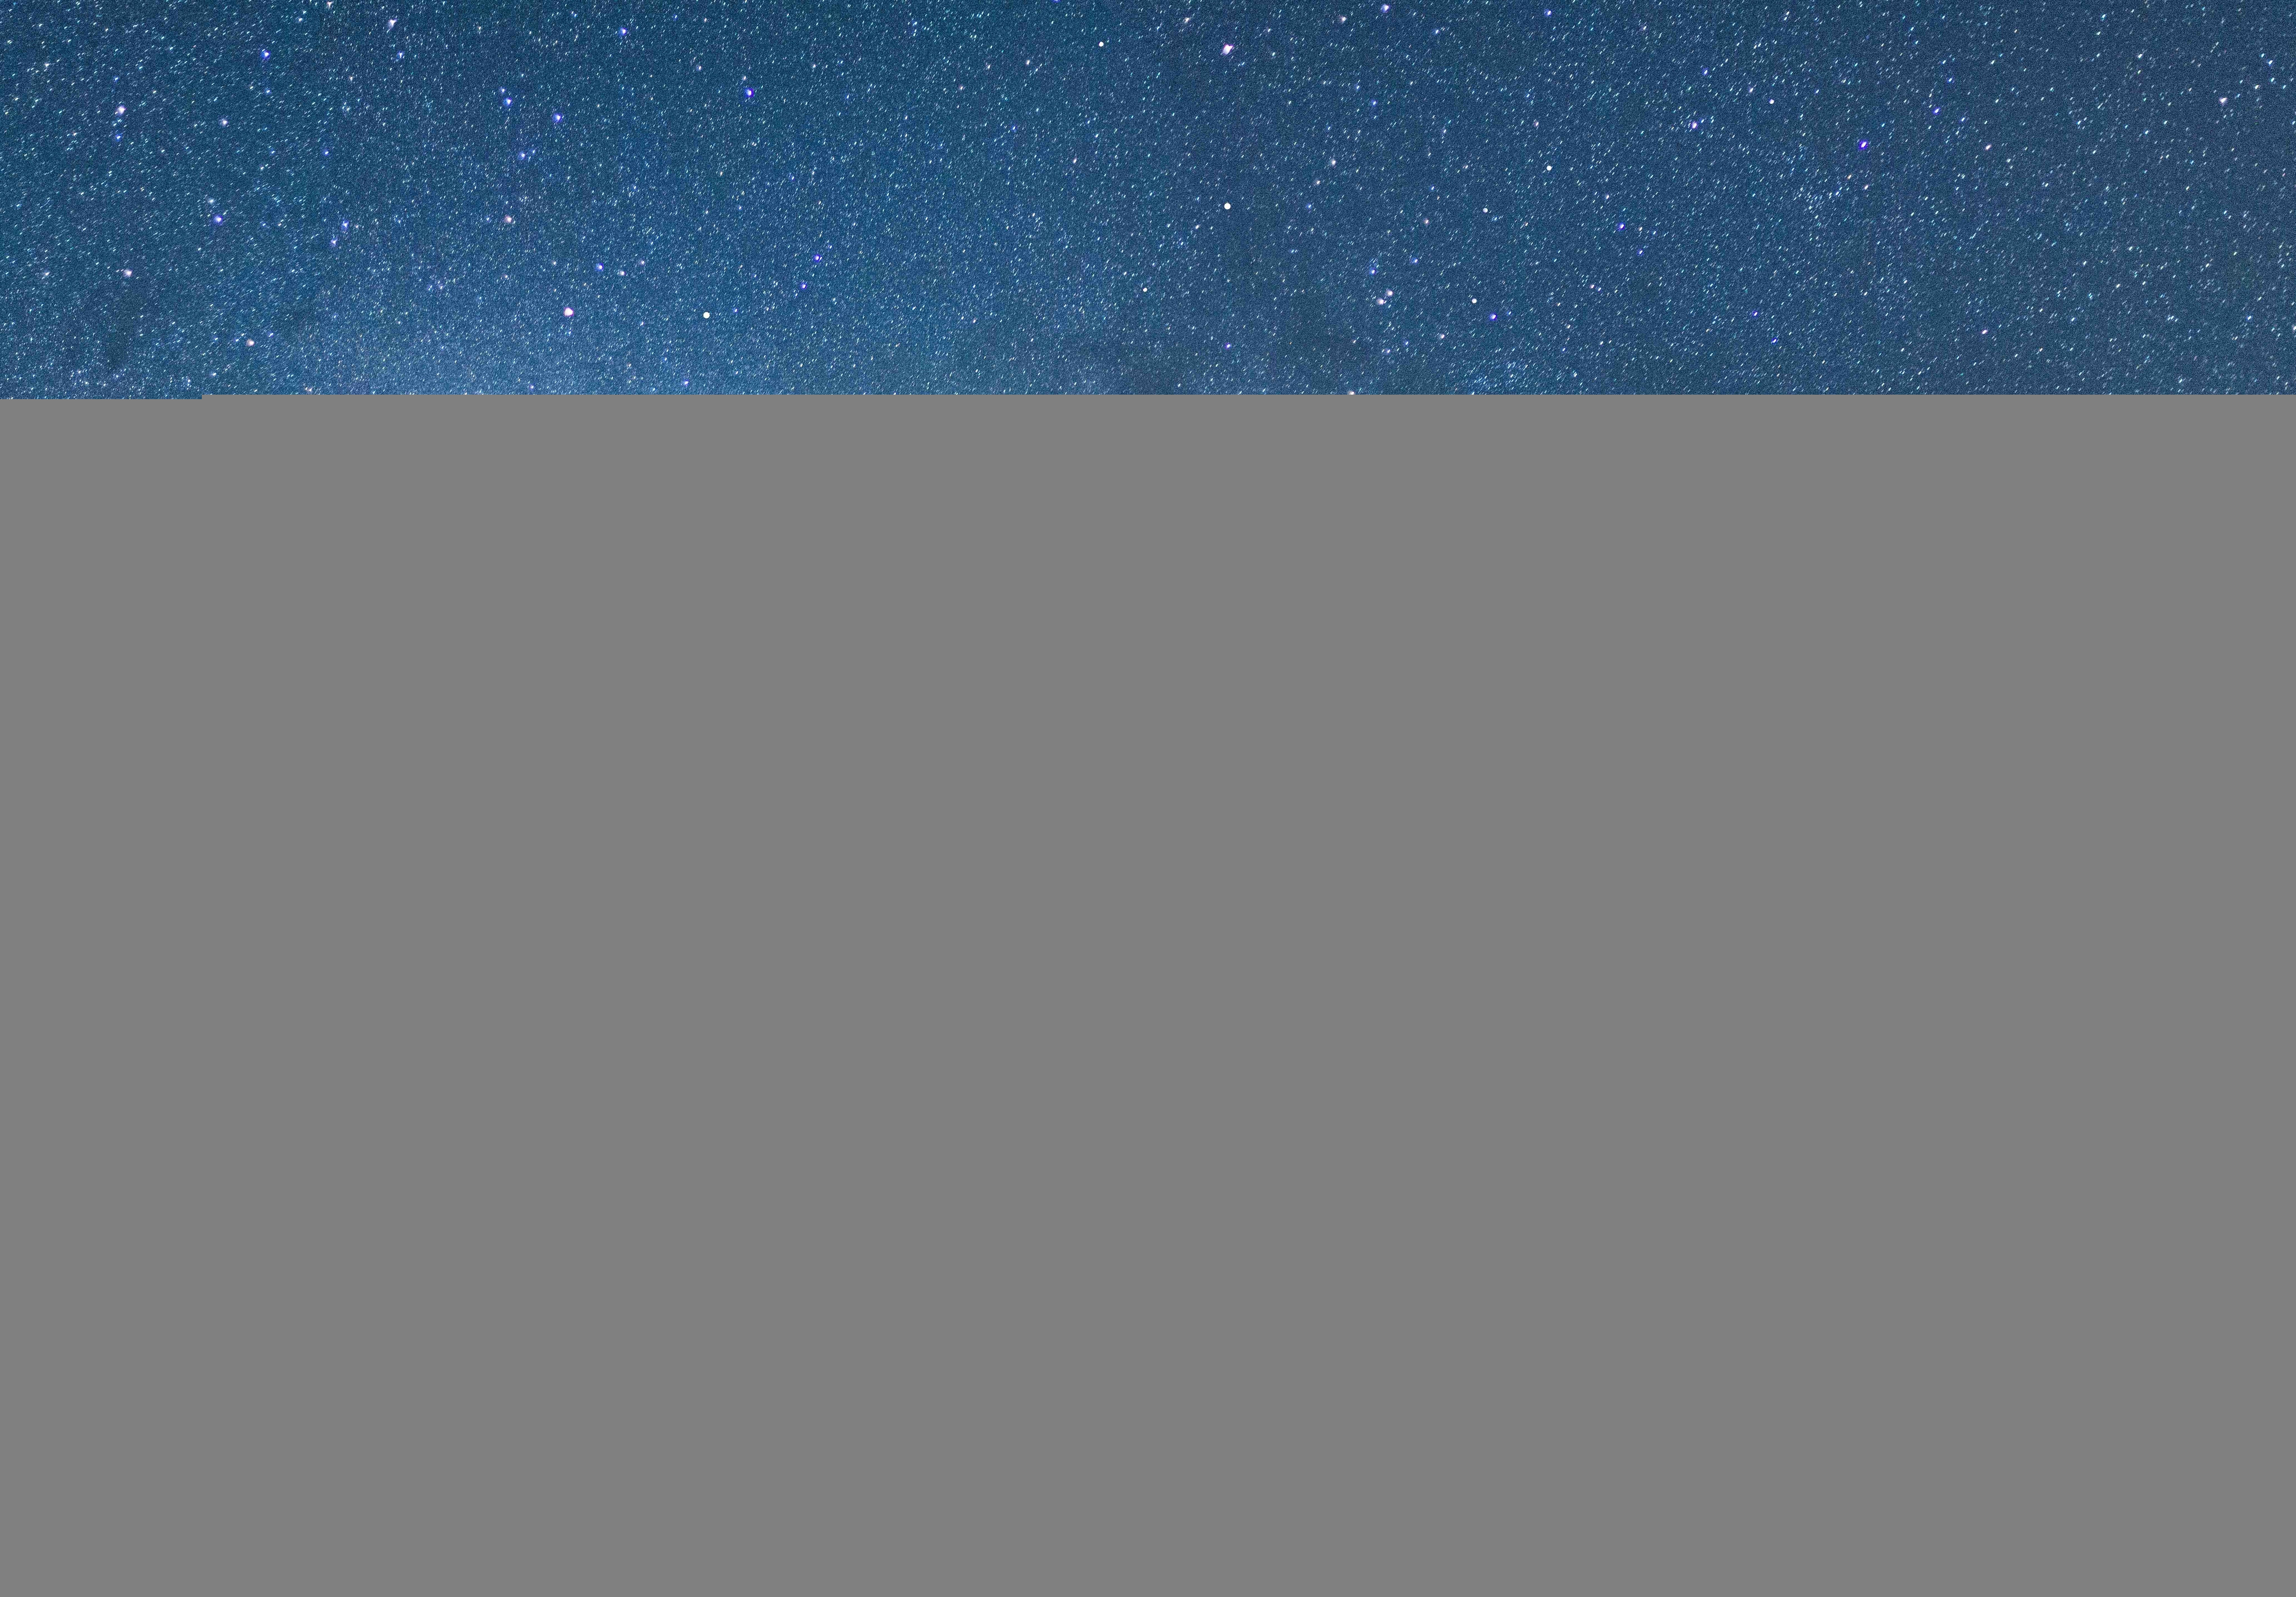
sky, night, star, milky way, texture, atmosphere, space, darkness, galaxy, night sky, nebula, outer space, science, cool image, astronomy, universe, i, midnight, phenomenon, astronomical object, spiral galaxy, meteorological phenomenon, atmosphere of earth, computer wallpaper